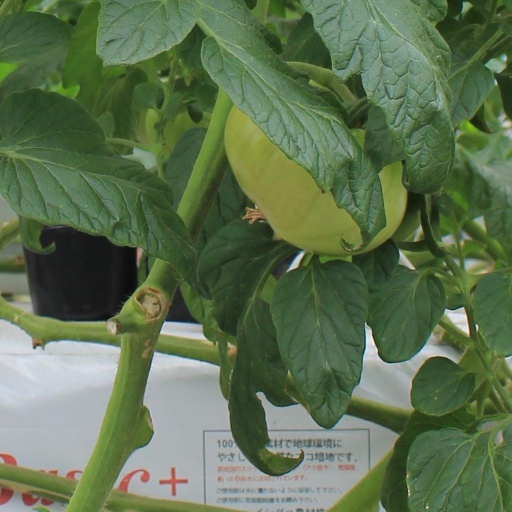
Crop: tomato